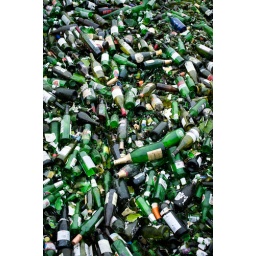
The silo of green bottles at the recycling centre in Exeter. I'm clearly not contributing enough.